John Glover (actor)

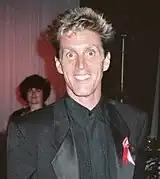
Glover at the 1991 Emmy Awards

He appeared in the role of Max Brodsky, an inmate in concentration camps and later a fighter for Israel's independence, in Ian Sharp's 1989 TV miniseries "Twist of Fate" (also known as "Pursuit"). That same year, he played a hard-driving, low-on-morals district sales manager in HBO's "Traveling Man". He also received a 1994 Emmy nomination for Outstanding Guest Actor in a Comedy Series for his appearance in "Frasier".